Operation Dexterity

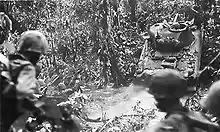
An American M4 Sherman advances through rainforest during Operation Dexterity

Like most of the islands of the South Pacific, the Islands of the Bismarck Archipelago are of volcanic origin with steep mountain slopes, jungle and treacherous marshes, where malaria was a problem for all deployed troops. The hot, tropical climate was rarely ameliorated by the torrential rain storms and dense clouds which afflicted the region. The inhabited islands had been managed by Australia as a League of Nations Mandate before the war, and there was only a settlement of Westerners originally settled by Imperial Germany before the First World War that was centered on coconut plantations and missionary complexes.